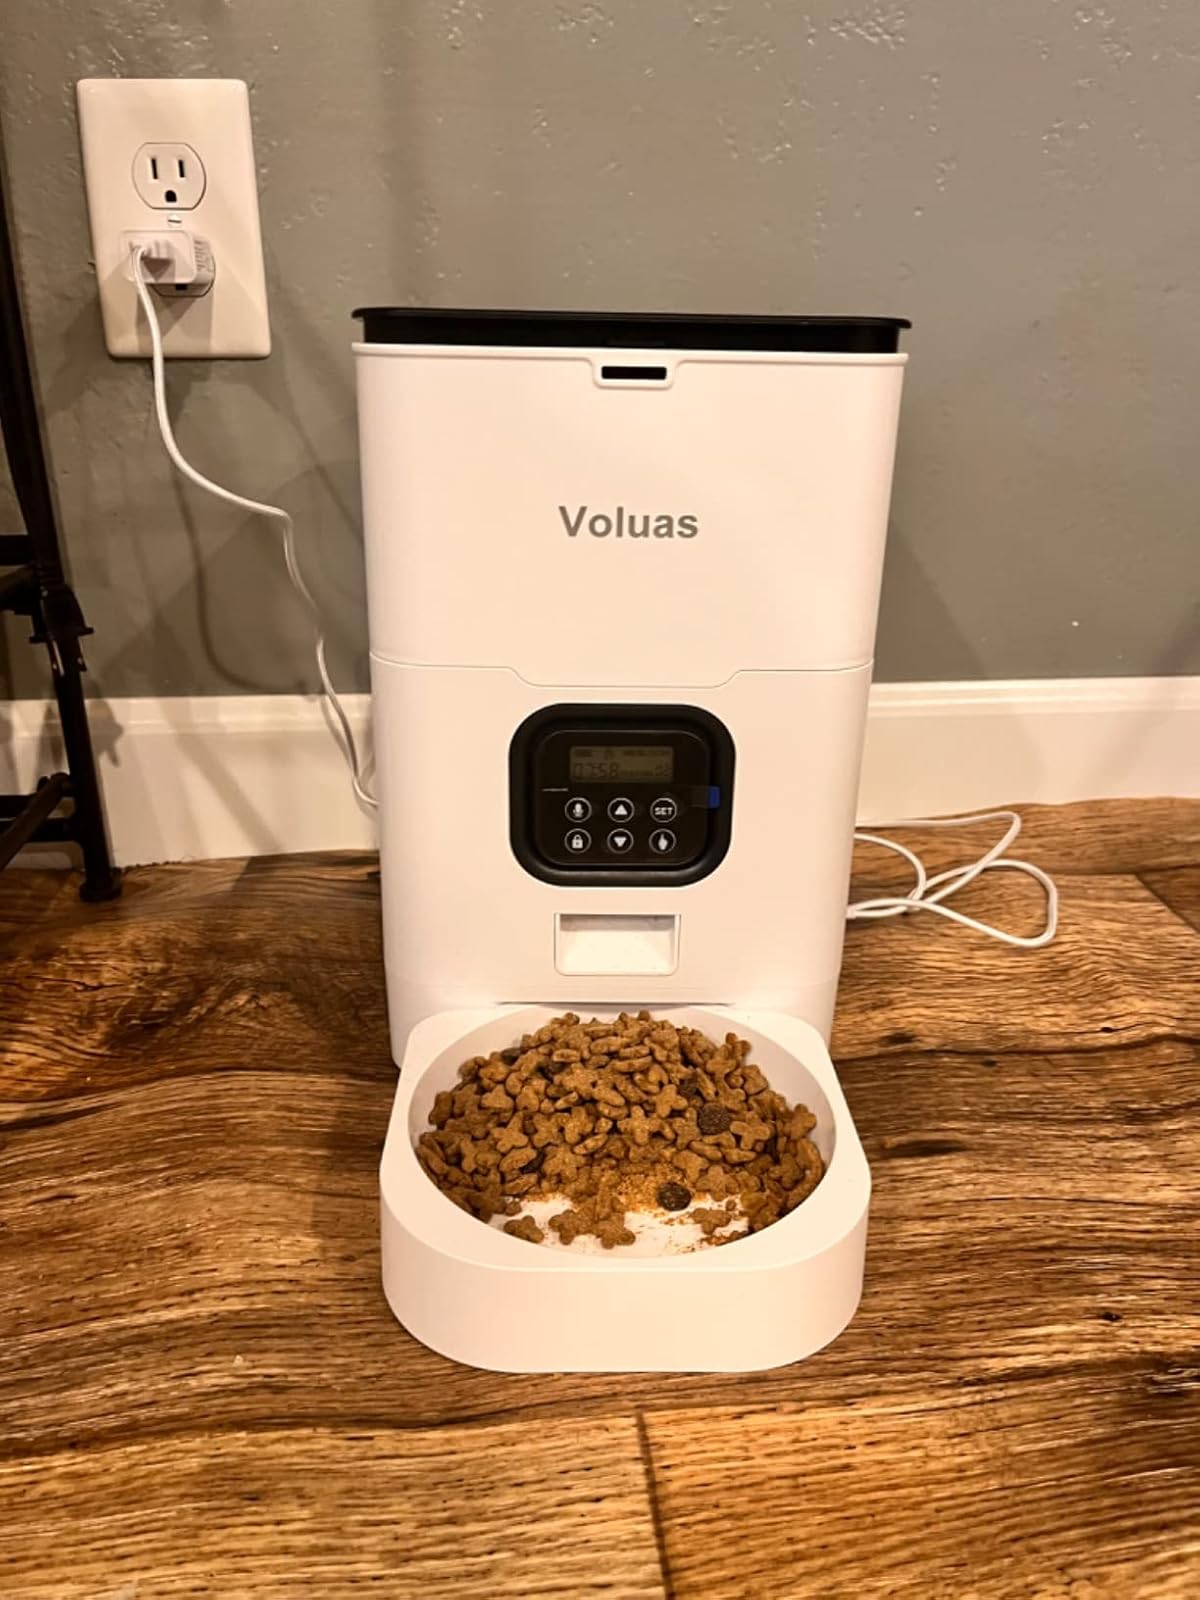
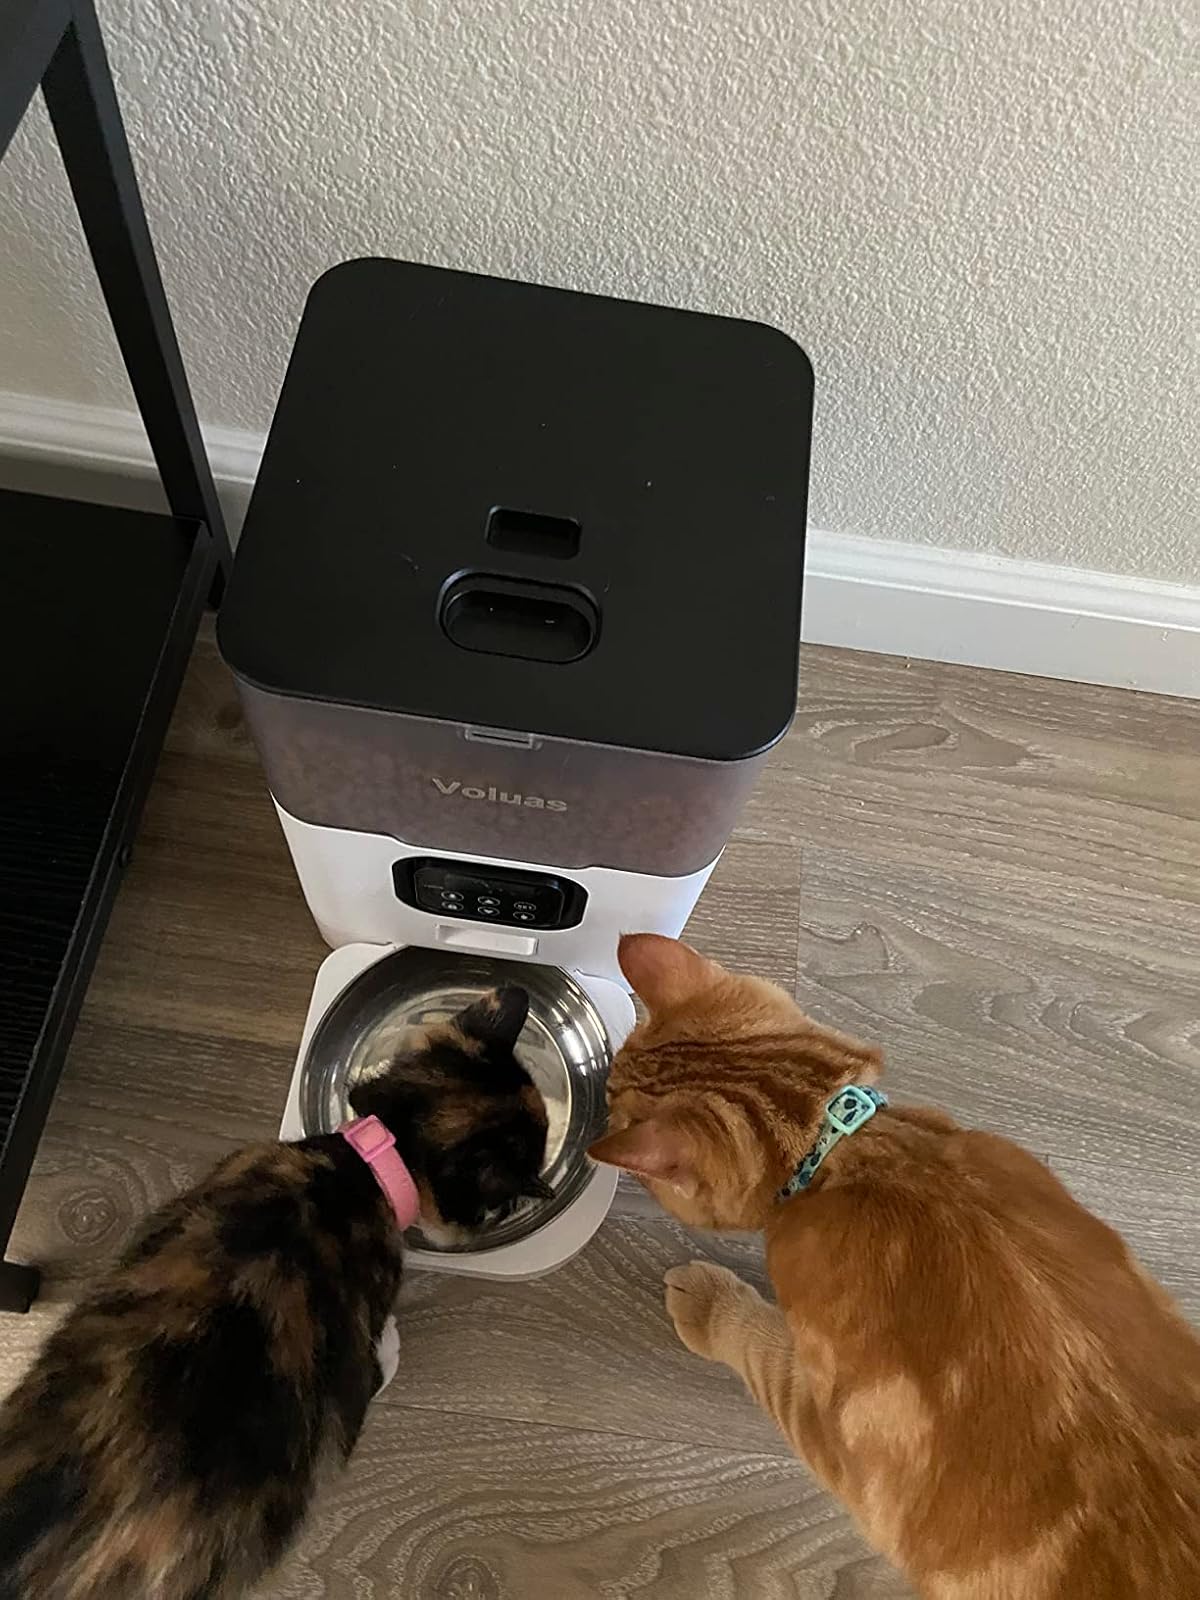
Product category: items_feeder
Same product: no